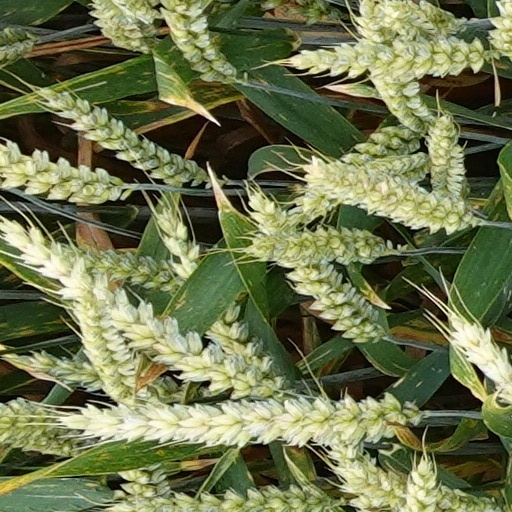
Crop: wheat